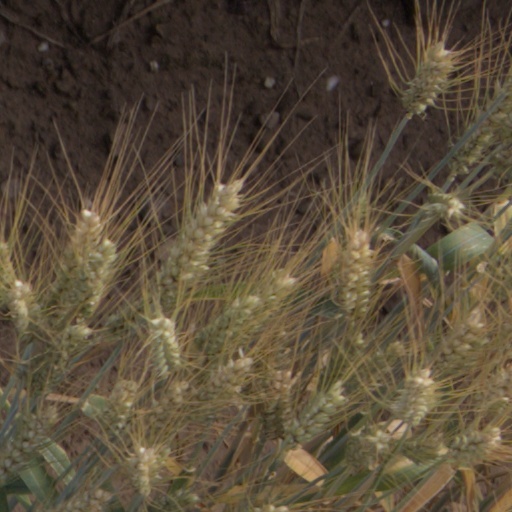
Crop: wheat